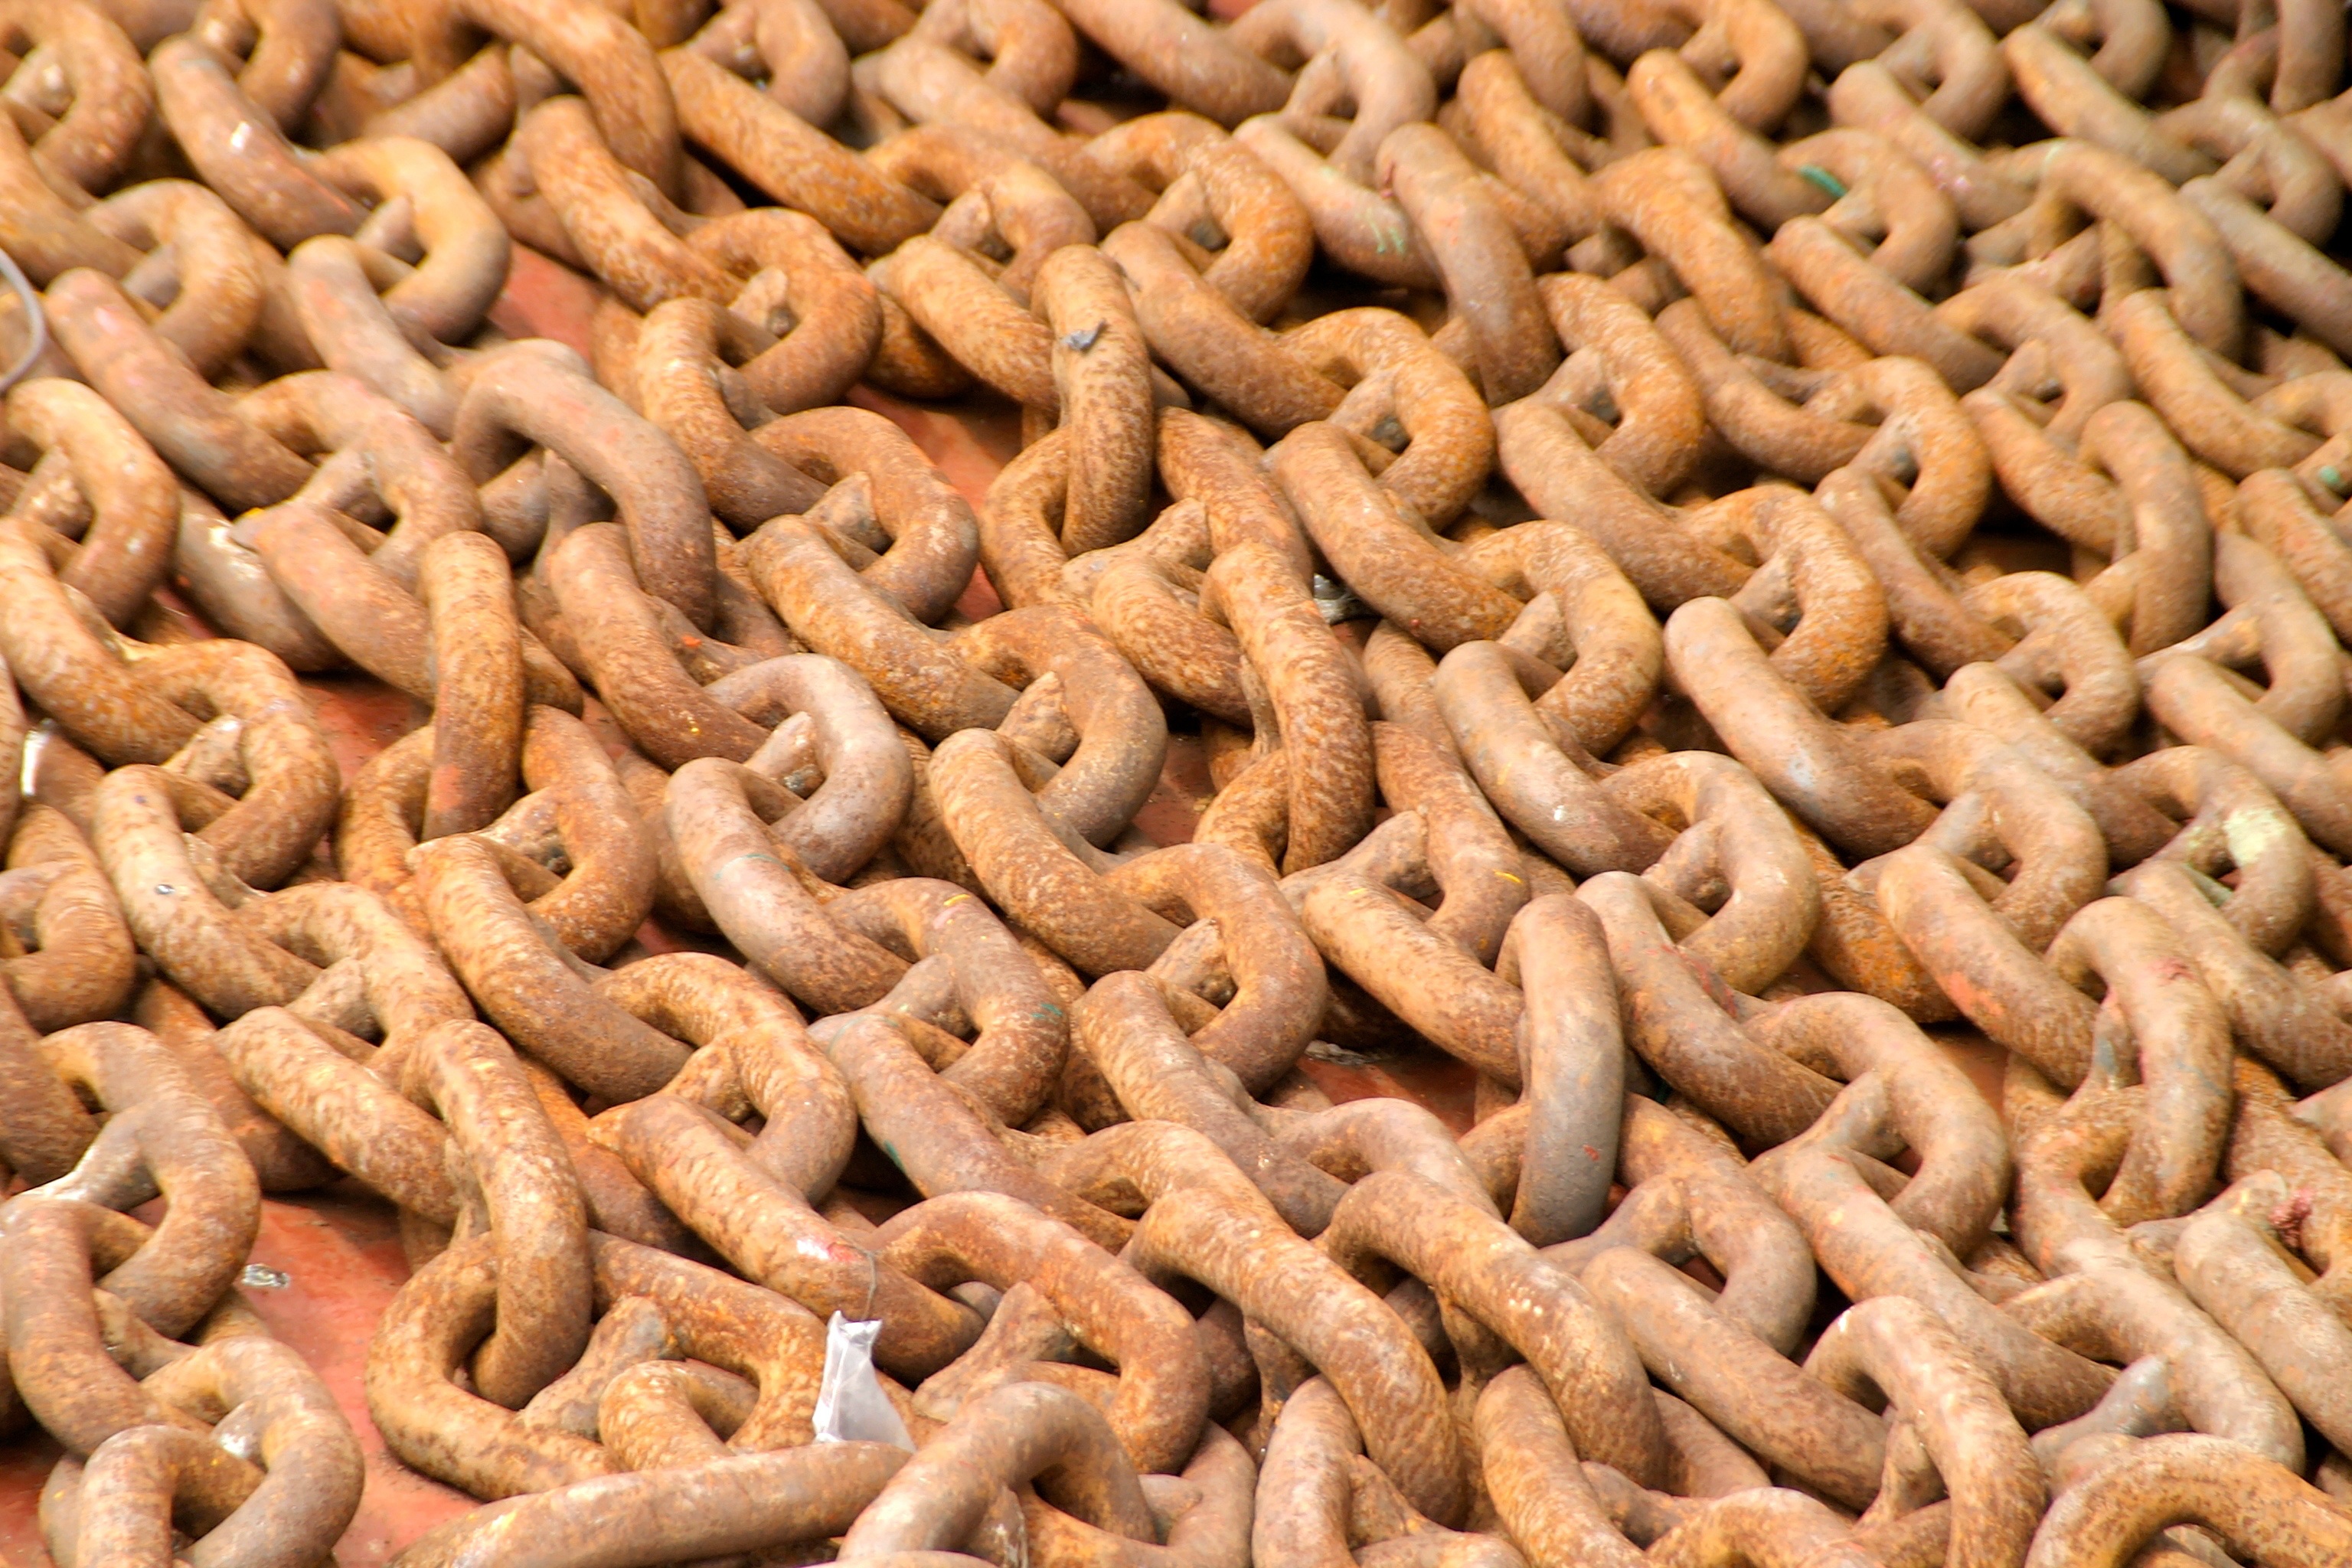
chain, lake, old, food, metal, brown, chain link, cuisine, weathered, rusty, rusted, iron, connection, stainless, corrosion, iron chain, anchor chain, links of the chain, metal chain, old rusted, grass family